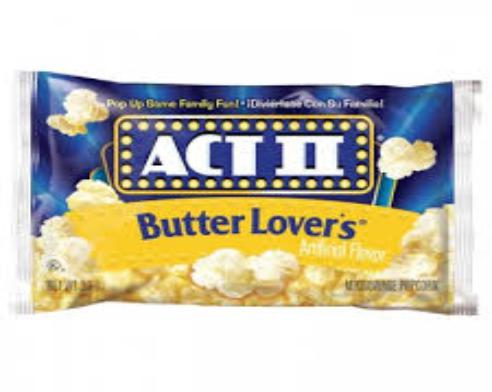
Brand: Act II
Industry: Food